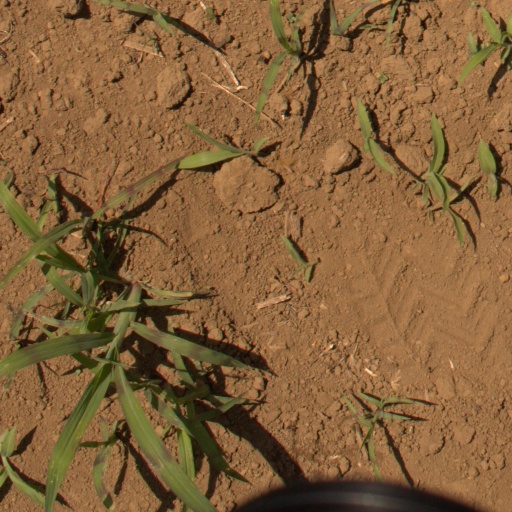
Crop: Jerusalem artichoke